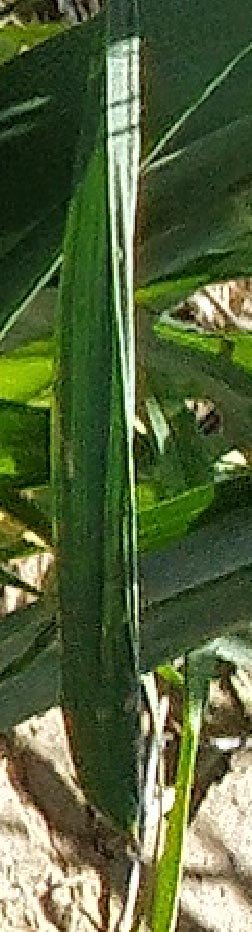
Label: Wheat___Healthy